Potential London NFL franchise

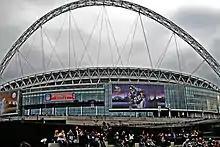
Wembley Stadium at the 2013 NFL International Series for the game between Pittsburgh Steelers and Minnesota Vikings.

As the designated home team for the International Series, the Jacksonville Jaguars are often mentioned as the most likely existing NFL team to relocate to London, leaving their current home of EverBank Stadium in Florida. It is often pointed out in support that current Jaguars owner Shahid Khan is himself based in London, and also owns Fulham F.C. While Khan admits playing home games in London has been a success in terms of improving the finances and profile of what was a small and struggling franchise, he has nonetheless been reluctant to commit to a move, preferring the current arrangement.